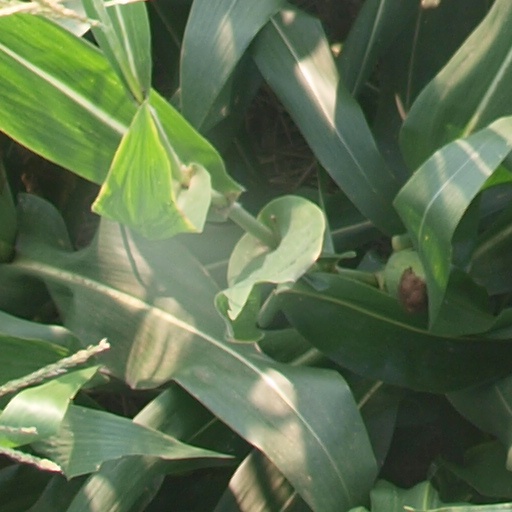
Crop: maize; corn